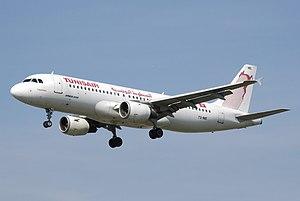
Tunisair est le nom commercial de la compagnie aérienne nationale de la Tunisie. Appelée officiellement Société tunisienne de l'air, elle est fondée le 21 octobre 1948.